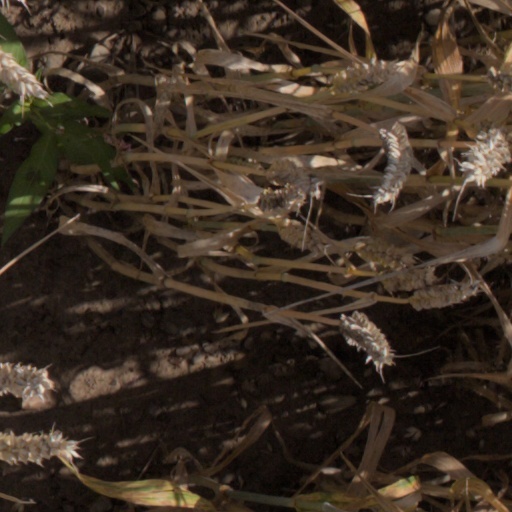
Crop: wheat